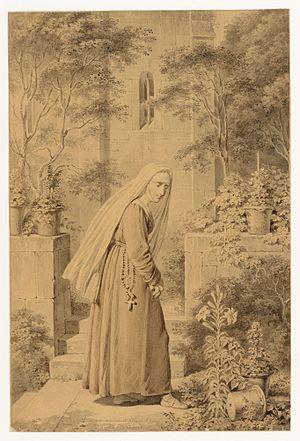
Mademoiselle de La Vallière aux Carmélites, par Pierre Révoil
Pierre Henri Révoil, né à Lyon le 12 juin 1776 et mort à Paris le 19 mars 1842, est un peintre français.